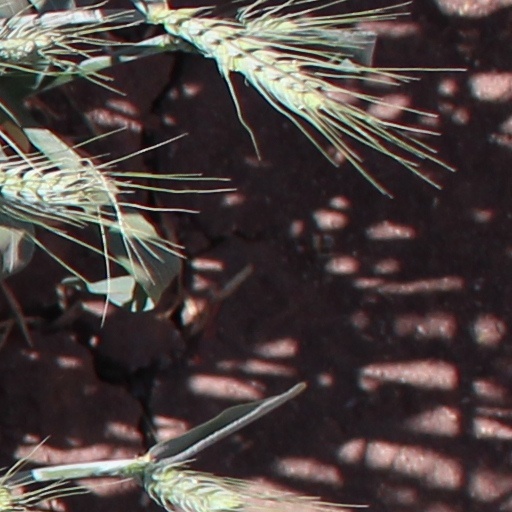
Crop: wheat